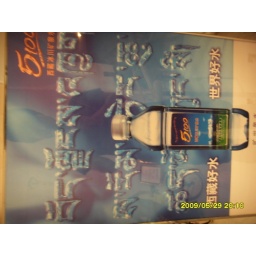
Spaces around the water bottle clearly embodied the principle of proximity in this poster.